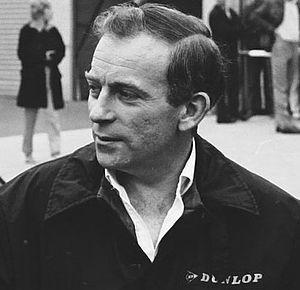
Peter Arundell est un pilote automobile britannique, né le 8 novembre 1933 à Ilford et mort le 16 juin 2009 à North Norfolk.